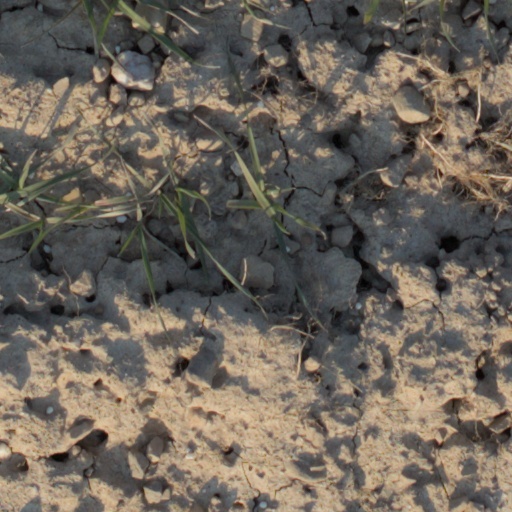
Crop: wheat